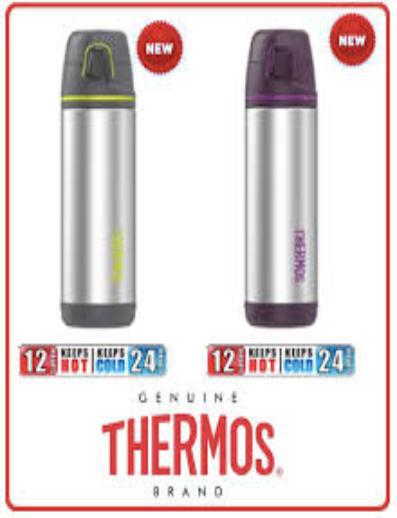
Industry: Necessities